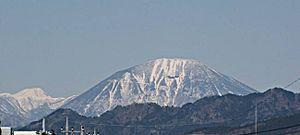
Japon
Le mont Nantai est une montagne du Japon située à Nikkō, sur l'île de Honshū, au nord de l'agglomération de Tokyo. Ce stratovolcan haut de 2 486 mètres fait partie du complexe volcanique des monts Nikkō dans le parc national de Nikkō.